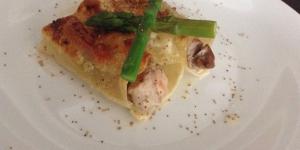
canelones de ternera pollo y cerdo